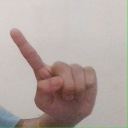
अक्षर: ए